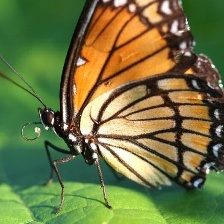
Species: VICEROY
Butterfly family (ImageNet category): monarch